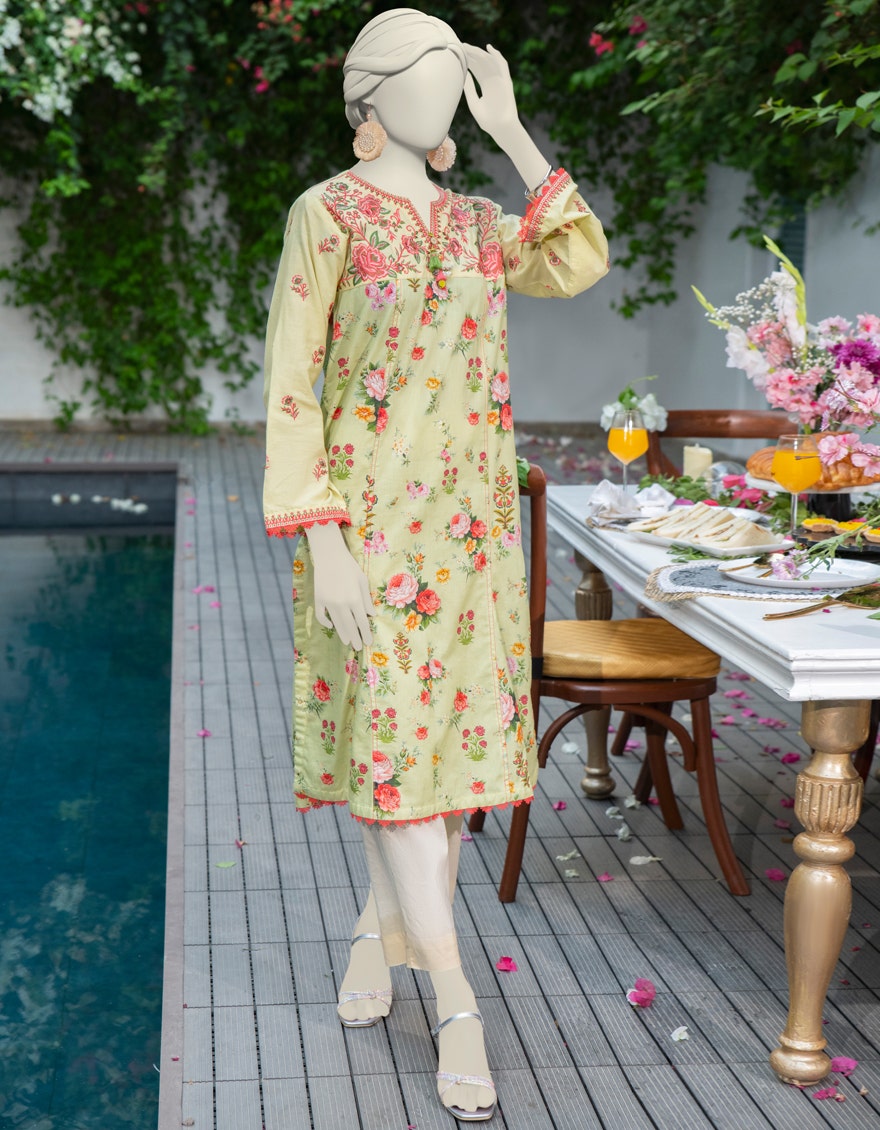
green multi embroidered cotton tunic dress